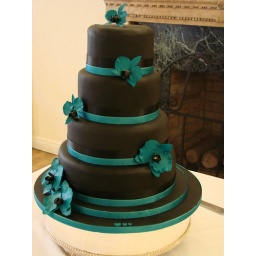
Black wedding cake with hand made blue orchids to match colours in bridesmaids' dresses.